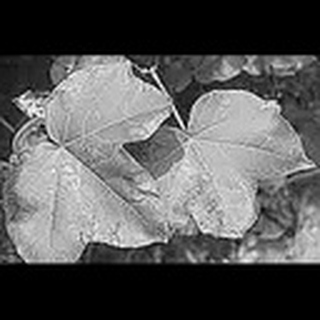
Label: cotton_target_spot